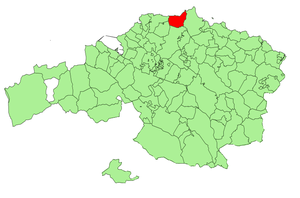
Bakio en basque ou Baquio en espagnol est une commune de Biscaye dans la communauté autonome du Pays basque en Espagne.